Reference.com

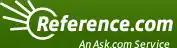
The old version of the Reference.com logo

Reference.com was launched by InReference, Inc in February 1997. The site was later acquired by Lexico Publishing Group, LLC. In 2005, Lexico announced that Reference.com would begin offering searches of Wikipedia content.